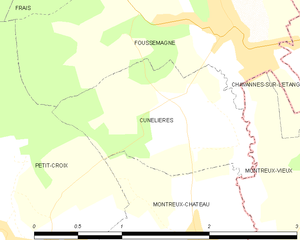
Carte des communes françaises Cunelières